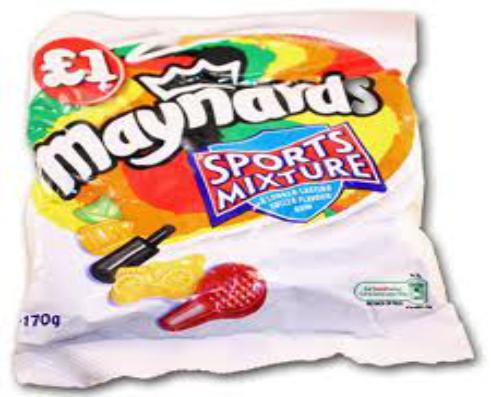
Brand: Maynards
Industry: Food